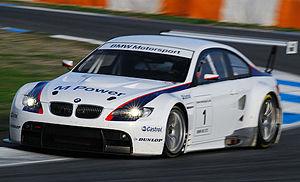
La BMW M3 GT2 (E92) est une automobile de compétition développée par le constructeur allemand BMW pour courir dans différentes catégories, telles que les catégories LM GT2 et LM GTE de l'Automobile Club de l'Ouest et de la Fédération internationale de l'automobile et la catégorie GT de l'International Motor Sports Association. Elle est dérivée de la BMW M3 (E92), dont elle tire son nom.
Schnitzer Motorsport est une écurie de course automobile allemande basée à Freilassing en Bavière et fondée par les frères Josef et Herbert Schnitzer en 1967. Elle a participé à toutes les courses de tourisme et de grand tourisme mondiales.